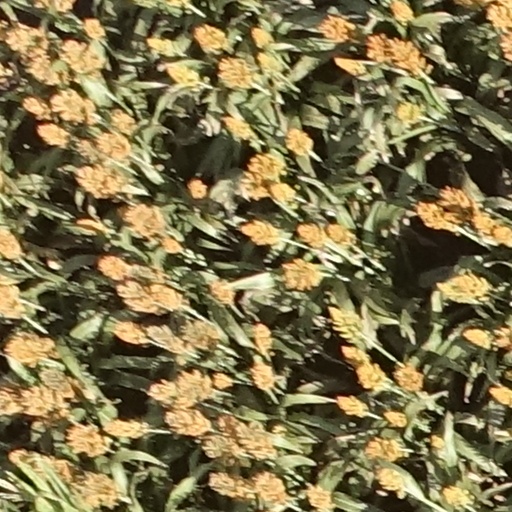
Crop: sorghum